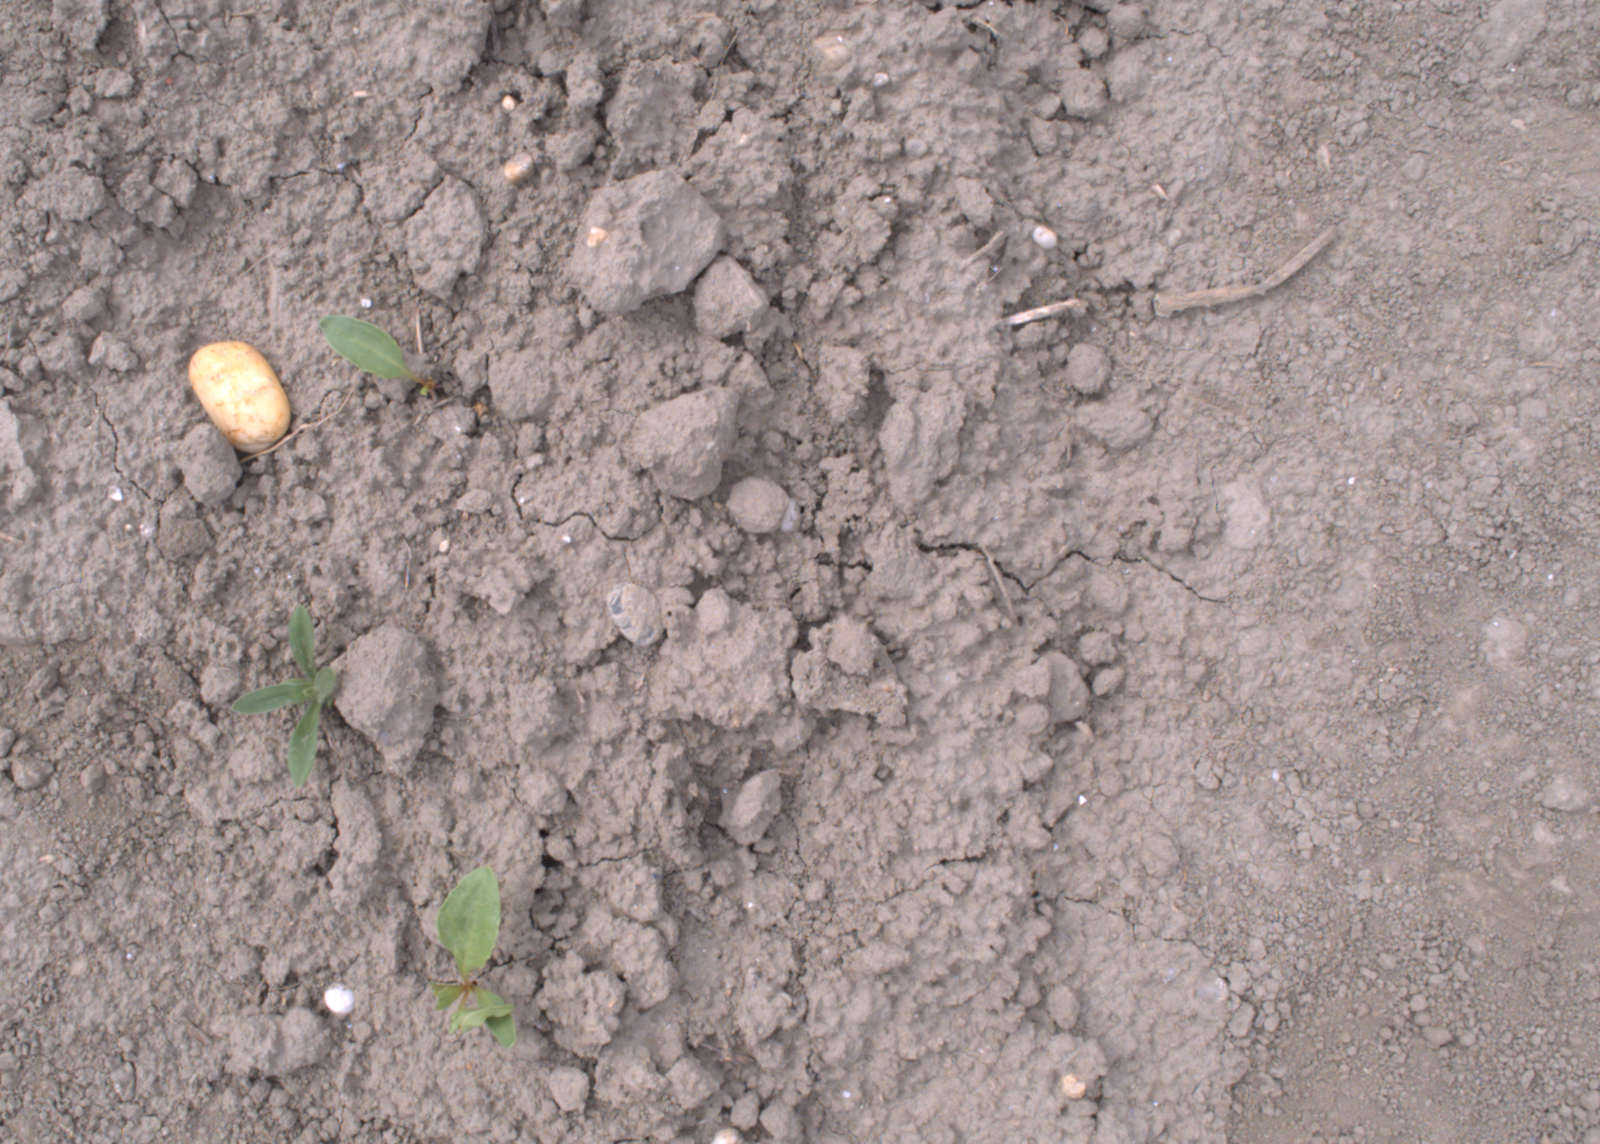
Capture date: 17.08.2020 11:23:36
Weather: cloudy
Wind: light
Seeding date: 21.07.2020
Plant canopy height (mm): 910